Ramón Valdés

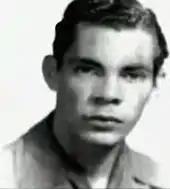
Valdés

Ramón Esteban Gómez Valdés y Castillo was born on 2 September 1924, in Mexico City,a son of Rafael Gómez-Valdés Angellini and Guadalupe Castillo. He lived a quiet childhood, without being surrounded by many luxuries. He had several brothers, Germán Valdés "Tin Tan", Manuel "El Loco" Valdés, Antonio Valdés "El Ratón Valdés", Guadalupe, Angela, Cristóbal, Antonio and Armando. He was nicknamed "El Moncho". At the age of two, his family moved to Ciudad Juárez.